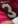
Number: 3